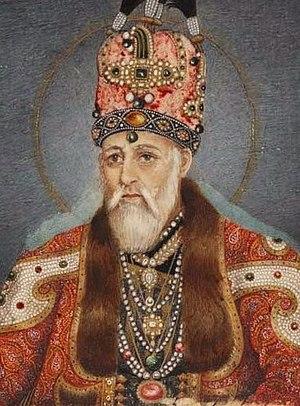
Les empereurs moghols règnent sur l'Empire moghol du début du XVIᵉ siècle au milieu du XIXᵉ siècle. Descendants des Timourides, ces souverains musulmans règnent sur une grande partie du sous-continent indien et de l'Afghanistan de la fondation de l'empire par Babur, en 1526, jusqu'à la déposition de Muhammad Bahâdur Shâh par les Britanniques, en 1857.